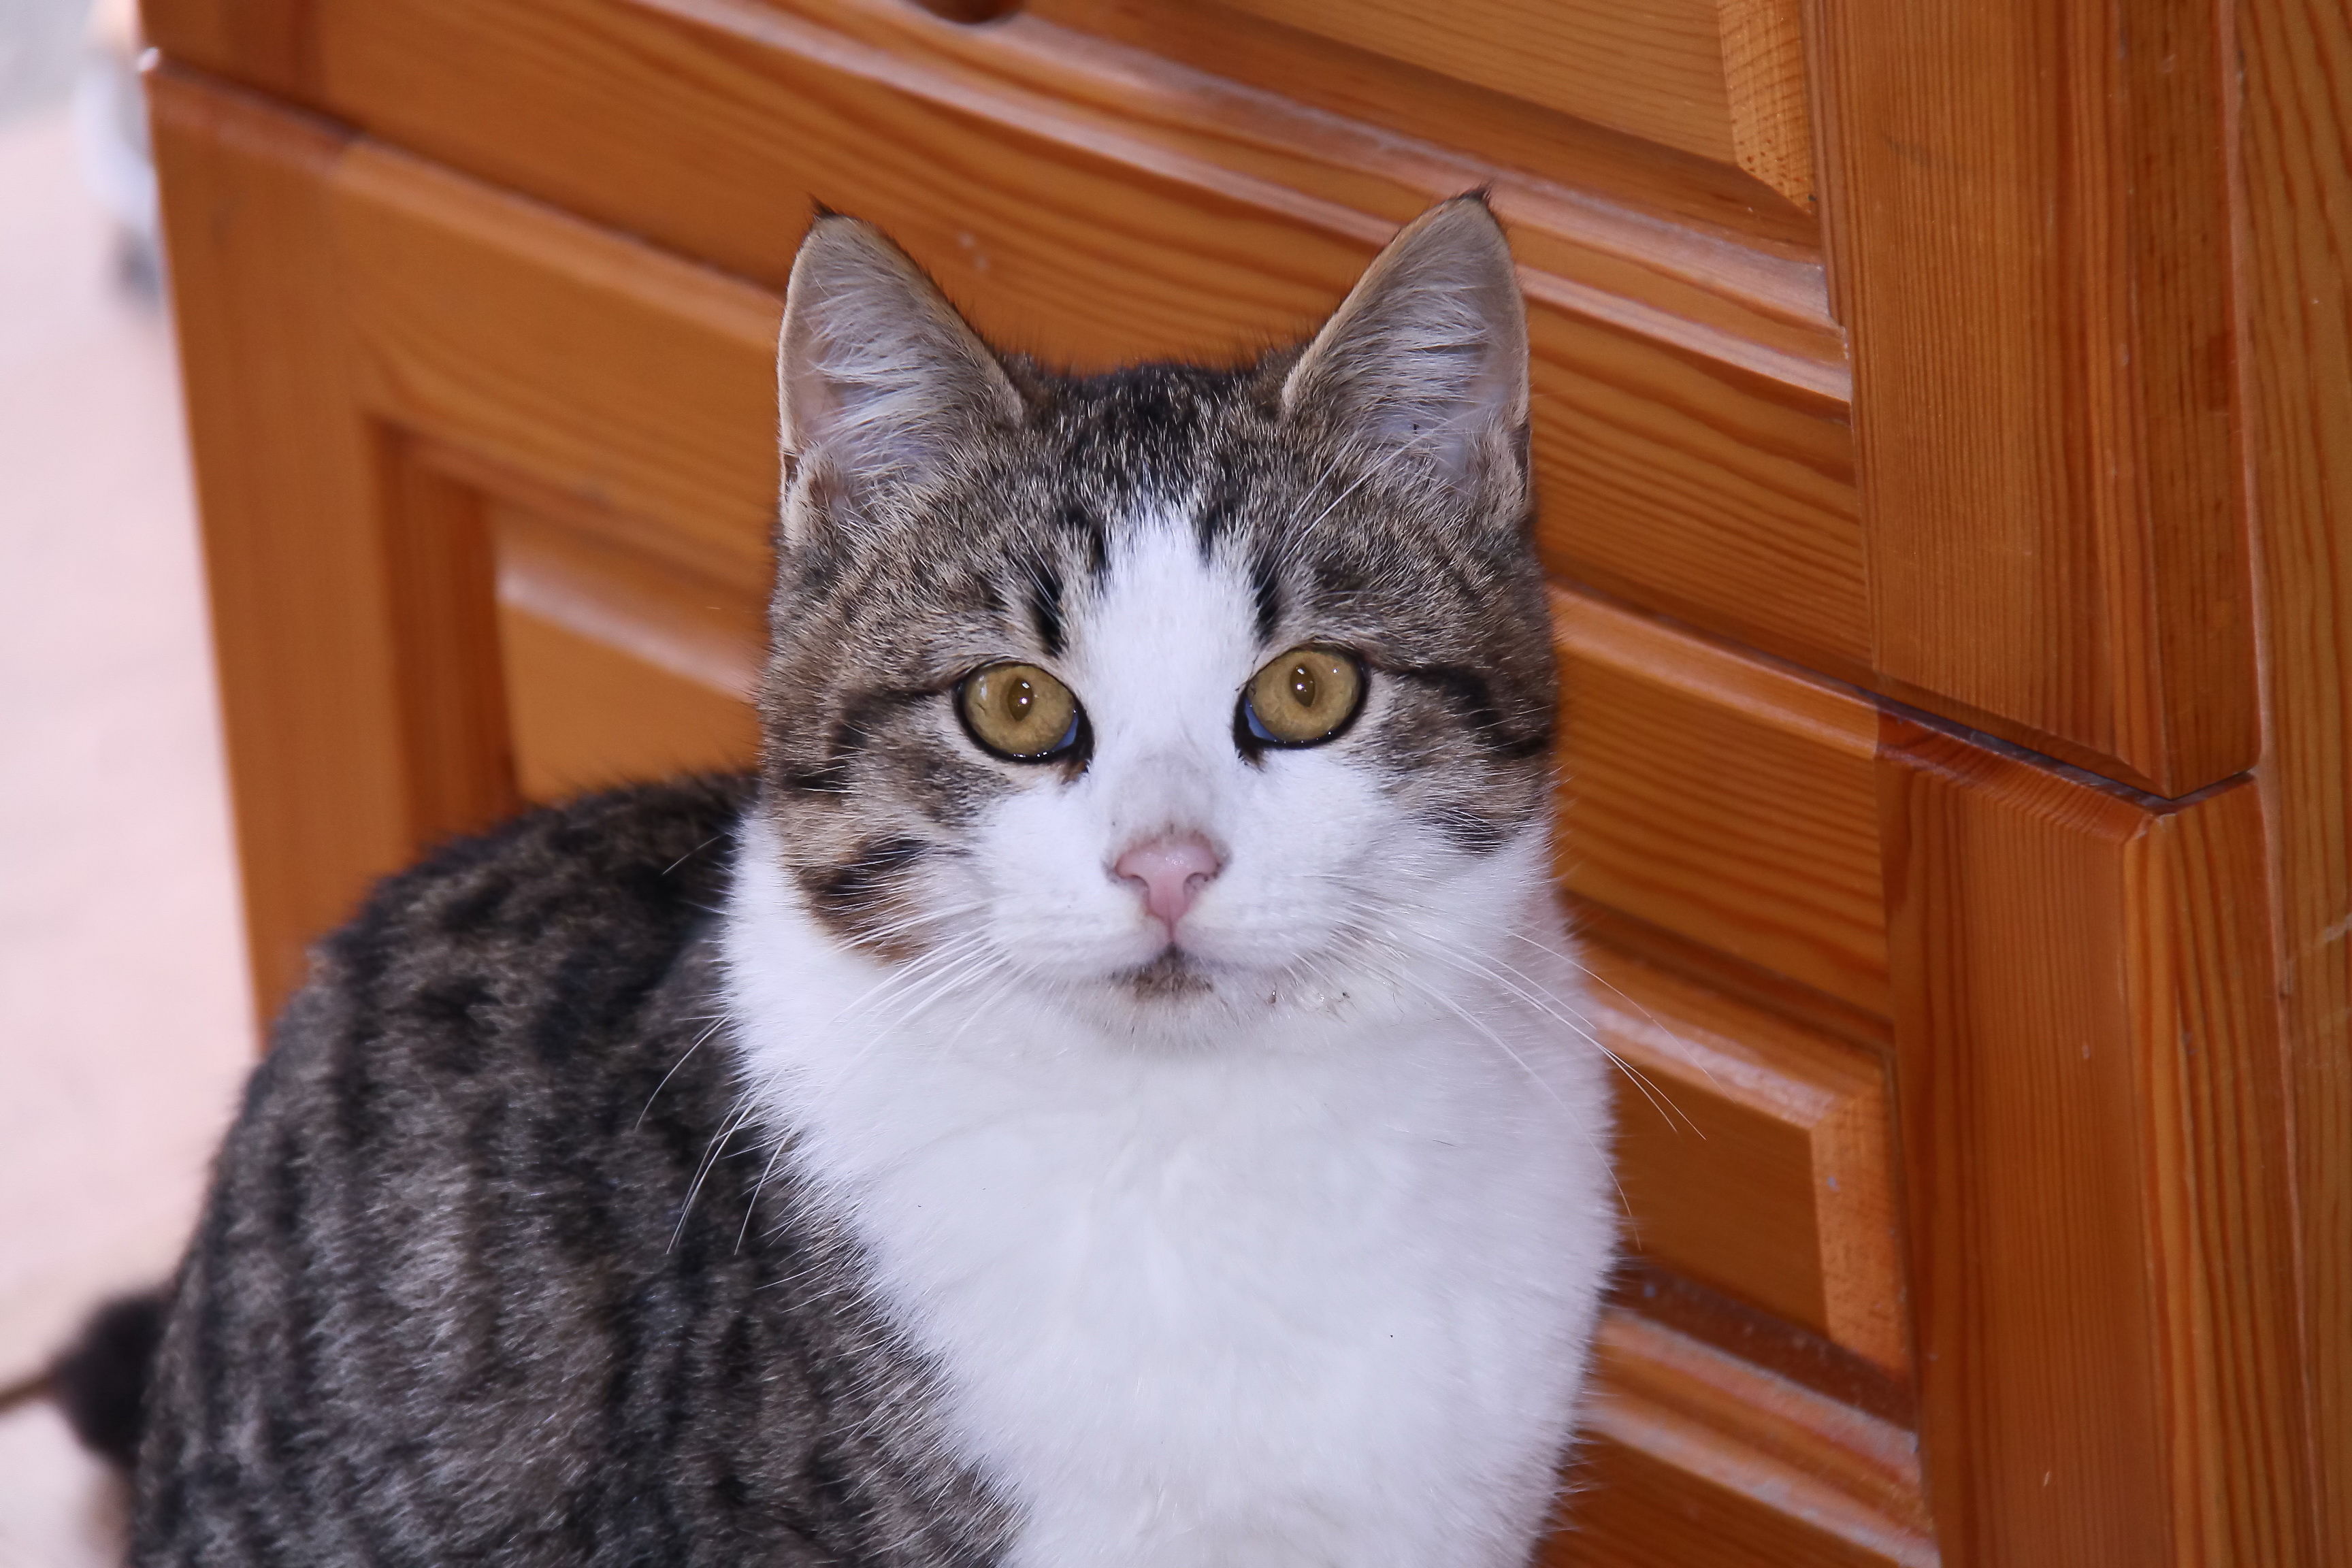
cat, eyes, home, mammal, vertebrate, small to medium sized cats, whiskers, felidae, european shorthair, domestic short haired cat, american wirehair, carnivore, tabby cat, aegean cat, american shorthair, asian, british semi longhair, dragon li, Ojos azules, australian mist